Mountain Band of the Bundeswehr

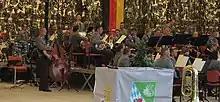
The band performing on 1 July 2014.

The core of the band is the large symphonic concert band. It takes place part in approximately 160 missions per year, most of which primarily take place in the Bavarian region. It has also taken part in international military music festivals in Canada, the United States, Finland, Switzerland and the United Kingdom with other international missions in seeing it go to Kabul (Afghanistan and Termez (Uzbekistan). One of the most famous appearances of the band includes the participation in the 1972 Summer Olympics and the participation in military tattoos in Halifax in 1989 and 1998. In 2004, it visited Budapest as a German congratulatory event in honor of Hungary's entry into the European Union. In 2011, it took part in the Virginia International Tattoo and the Royal Edinburgh Military Tattoo. Folklore tunes can be heard from the Oberkrainer and brass section. The "Alphorngruppe", the "Hüttn-Musi" and the "Stubn Musi" provide typical Alpine music from within the band.